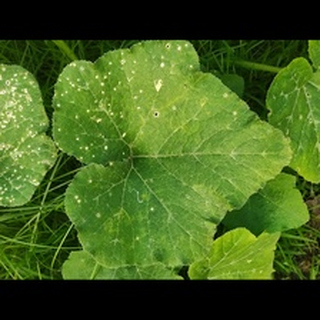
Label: pumpkin_powdery_mildew